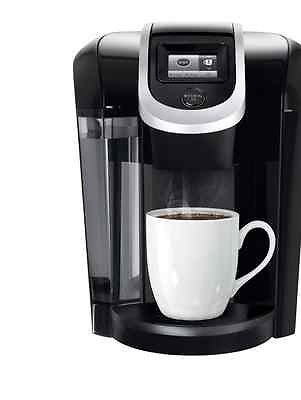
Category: coffee maker